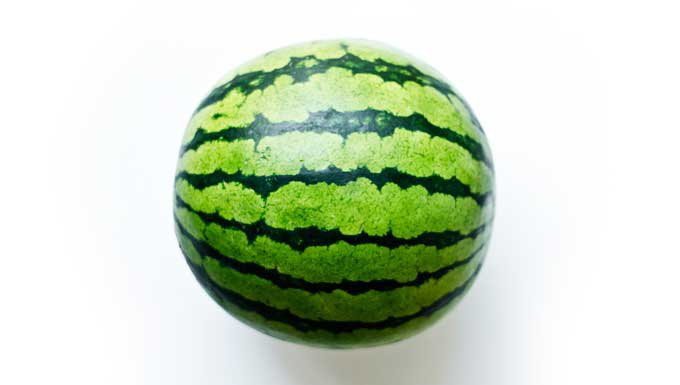
Label: Watermelon